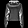
Label: Pullover